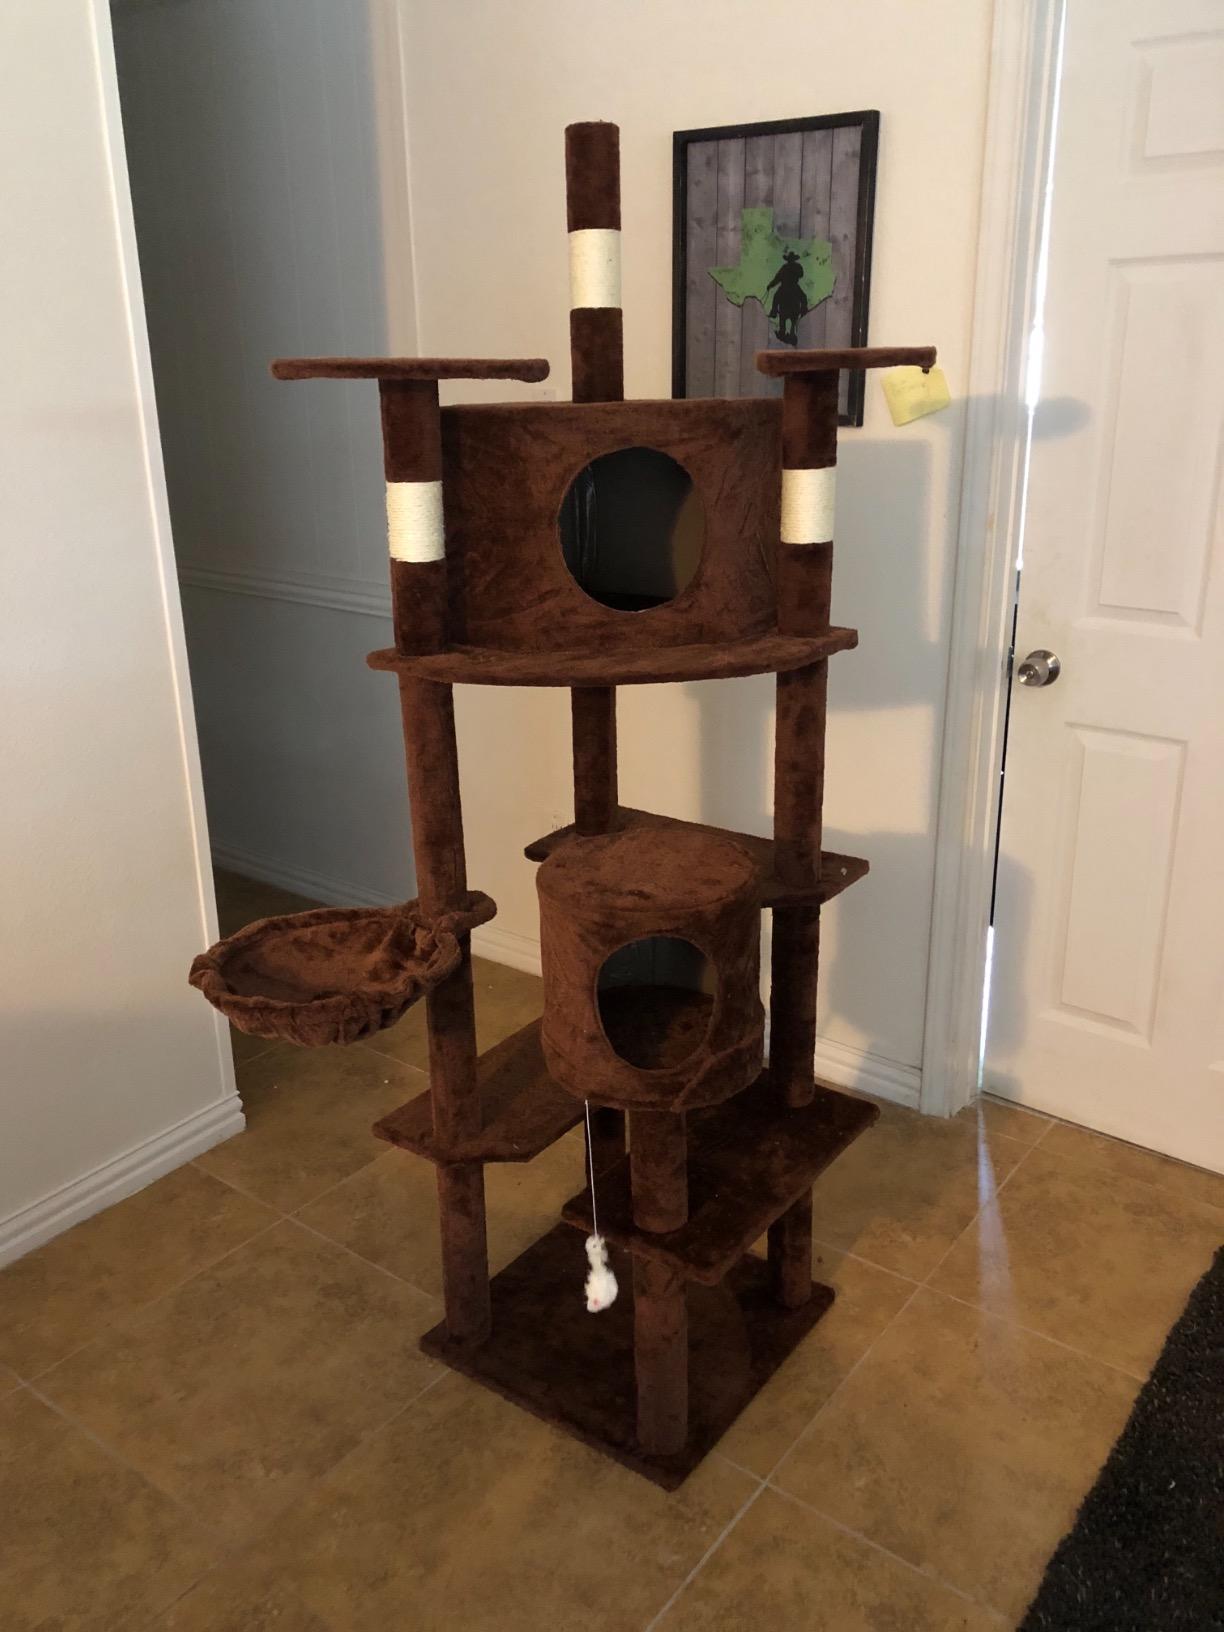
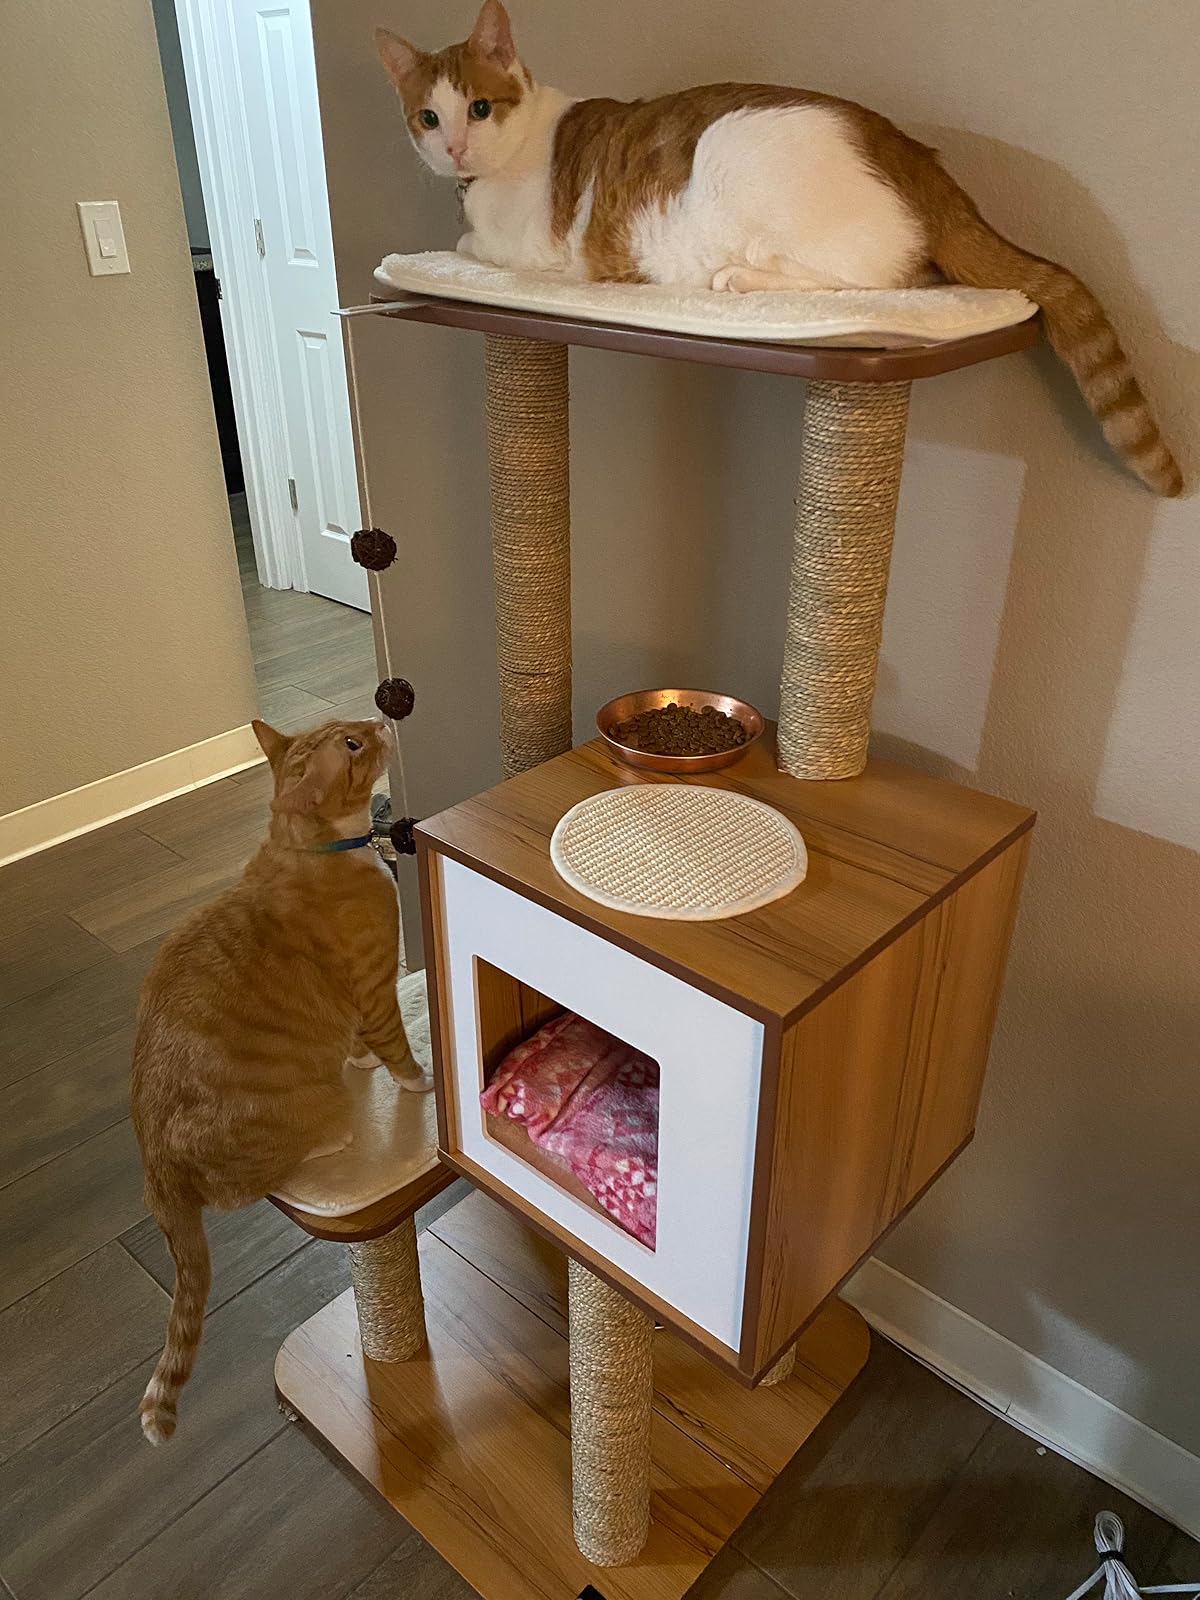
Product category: items_cat tree
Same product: no